Pennsylvania Route 287

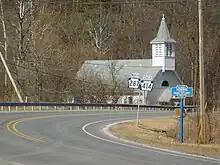
Signage along PA 287 and PA 414 in Hoytville

After entering Tioga County, PA 287 continues to the north, entering the community of Texas, which mainly consists of large fields. The highway continues along this right-of-way, passing a large factory before entering the community of Mount Pleasant. At an intersection with Mount Pleasant Road, PA 287 turns to the northeast, bending around deep forests. The route crosses Hurney Hill Road, which is where the highway turns to the northwest. When the highway makes a curve to the northeast, PA 287 enters the community of Hoytville.